Sebastian (singer)

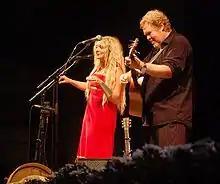
Sebastian performing with Eivør Pálsdóttir at the 2006 Tønder Festival.

Sebastian began his career in the end of the 1960s, where he traveled about with a bus for amateur competitions, arranged by a businessman for small concerts in Denmark. Some others from the bus wanted to record a single, and Sebastian participated with this group called Night and Day. Although the single was never recorded. Inspired by the Scottish singer and songwriter Donovan (born 1946), Sebastian recorded a couple of English-language singles released in 1970, as well as the album "The Goddess" released in 1971. The album had limited success with sales of around 10,000 copies, so Sebastian began to write songs in Danish about 1971. His first Danish song was "Lossepladsen bløder" (partly inspired by Bob Dylan's "Desolation Row" from the album "Highway 61 Revisited"), which was released as a maxi single that year.